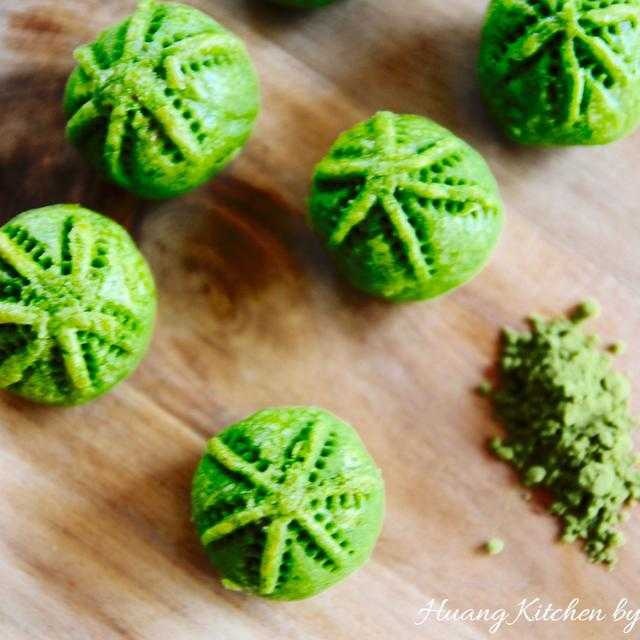
Label: Pineapple